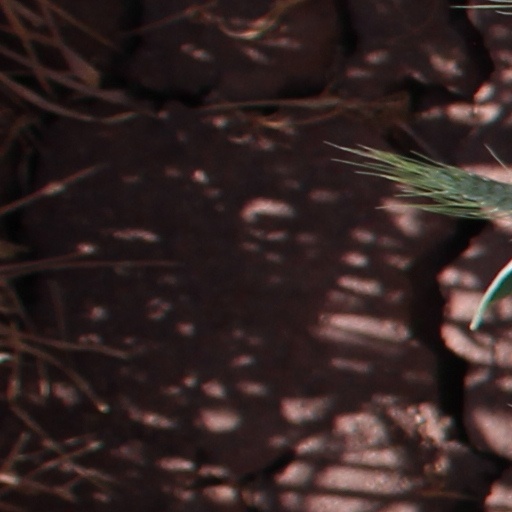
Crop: wheat